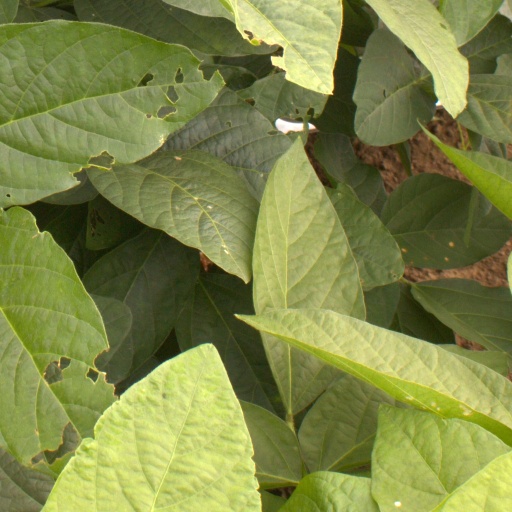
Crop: soybean